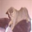
Label: cat